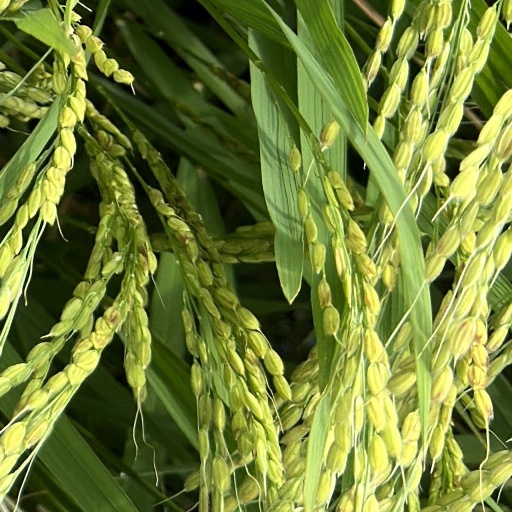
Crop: rice